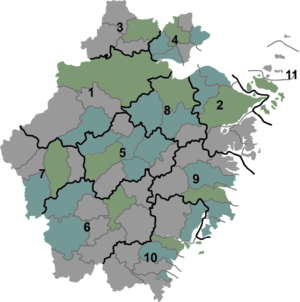
Le Zhejiang est une province côtière chinoise située au sud de Shanghai. Son territoire d'une superficie de 104 208 km² est peuplé de 56,2 millions habitants en 2018 dont 68,9 % de citadins. Sur un territoire dont la surface représente 1,1% de la superficie du territoire du pays et avec une population qui constitue 4,1% de la population totale, le Zhejiang pèse 6,4% du PIB national, à 5 619,7 milliards de yuans.